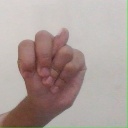
अक्षर: न